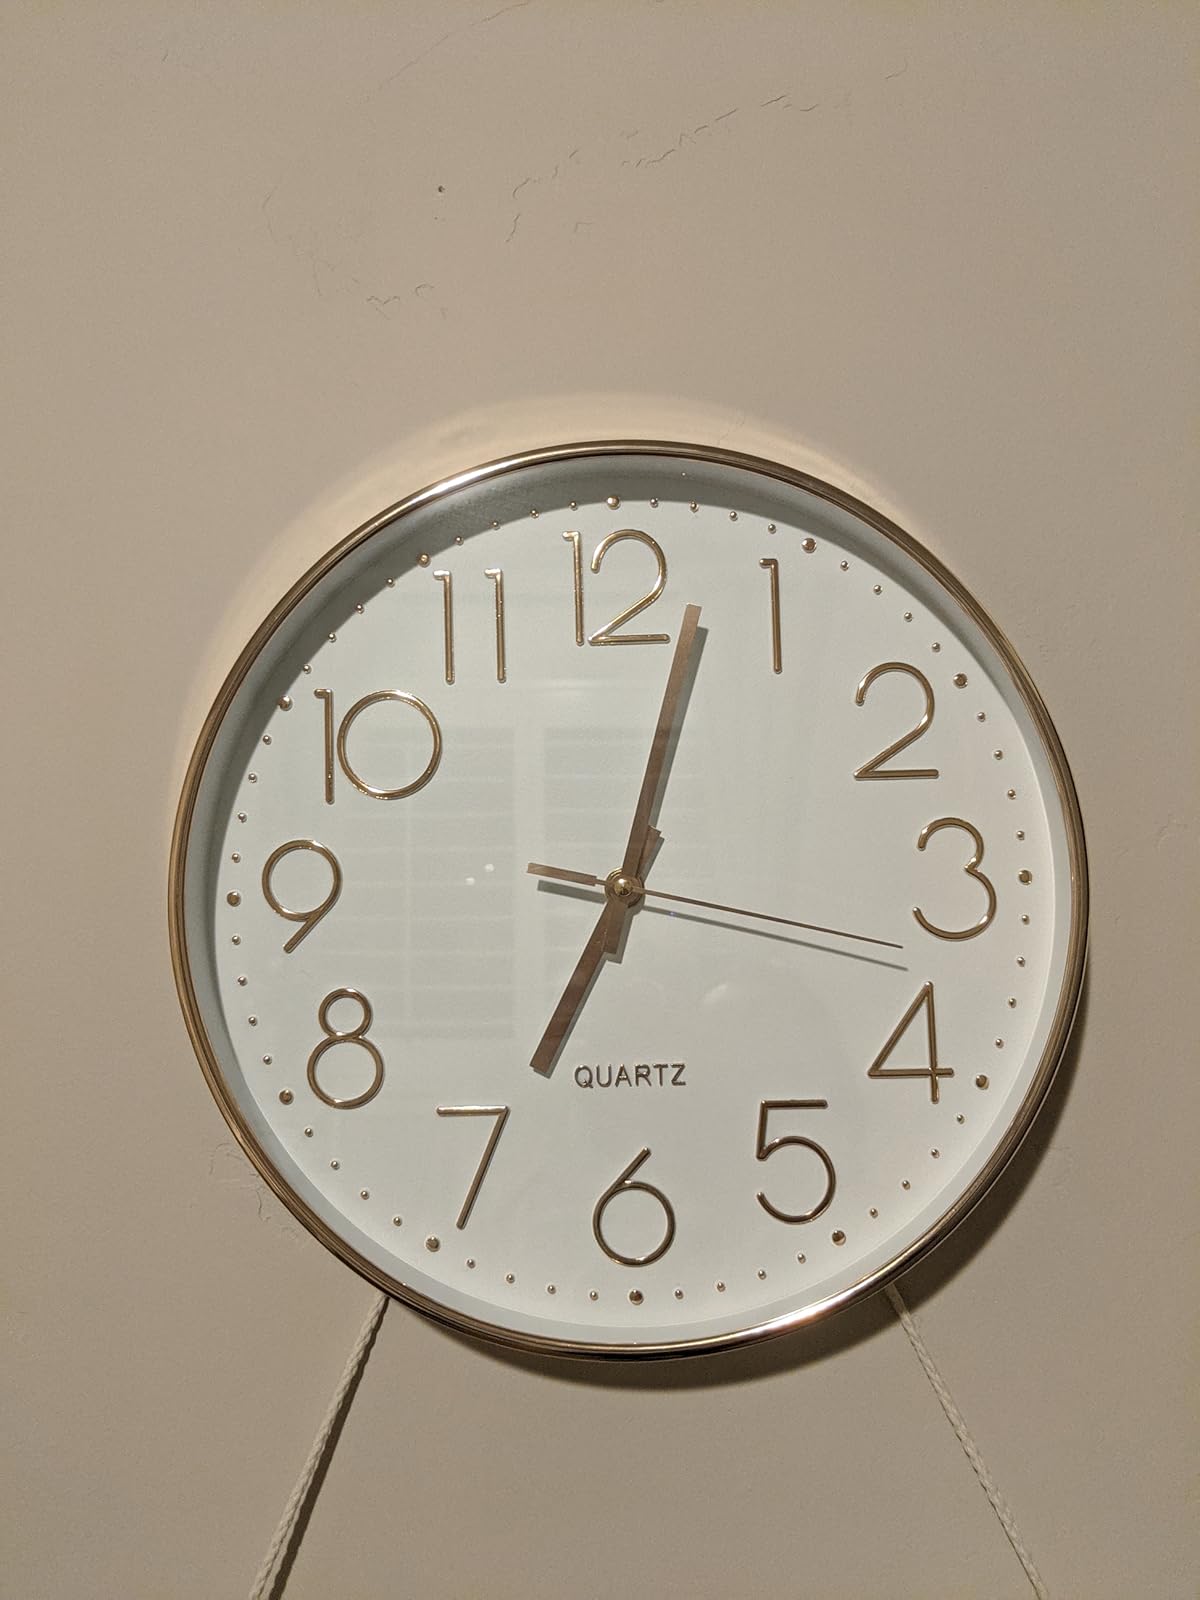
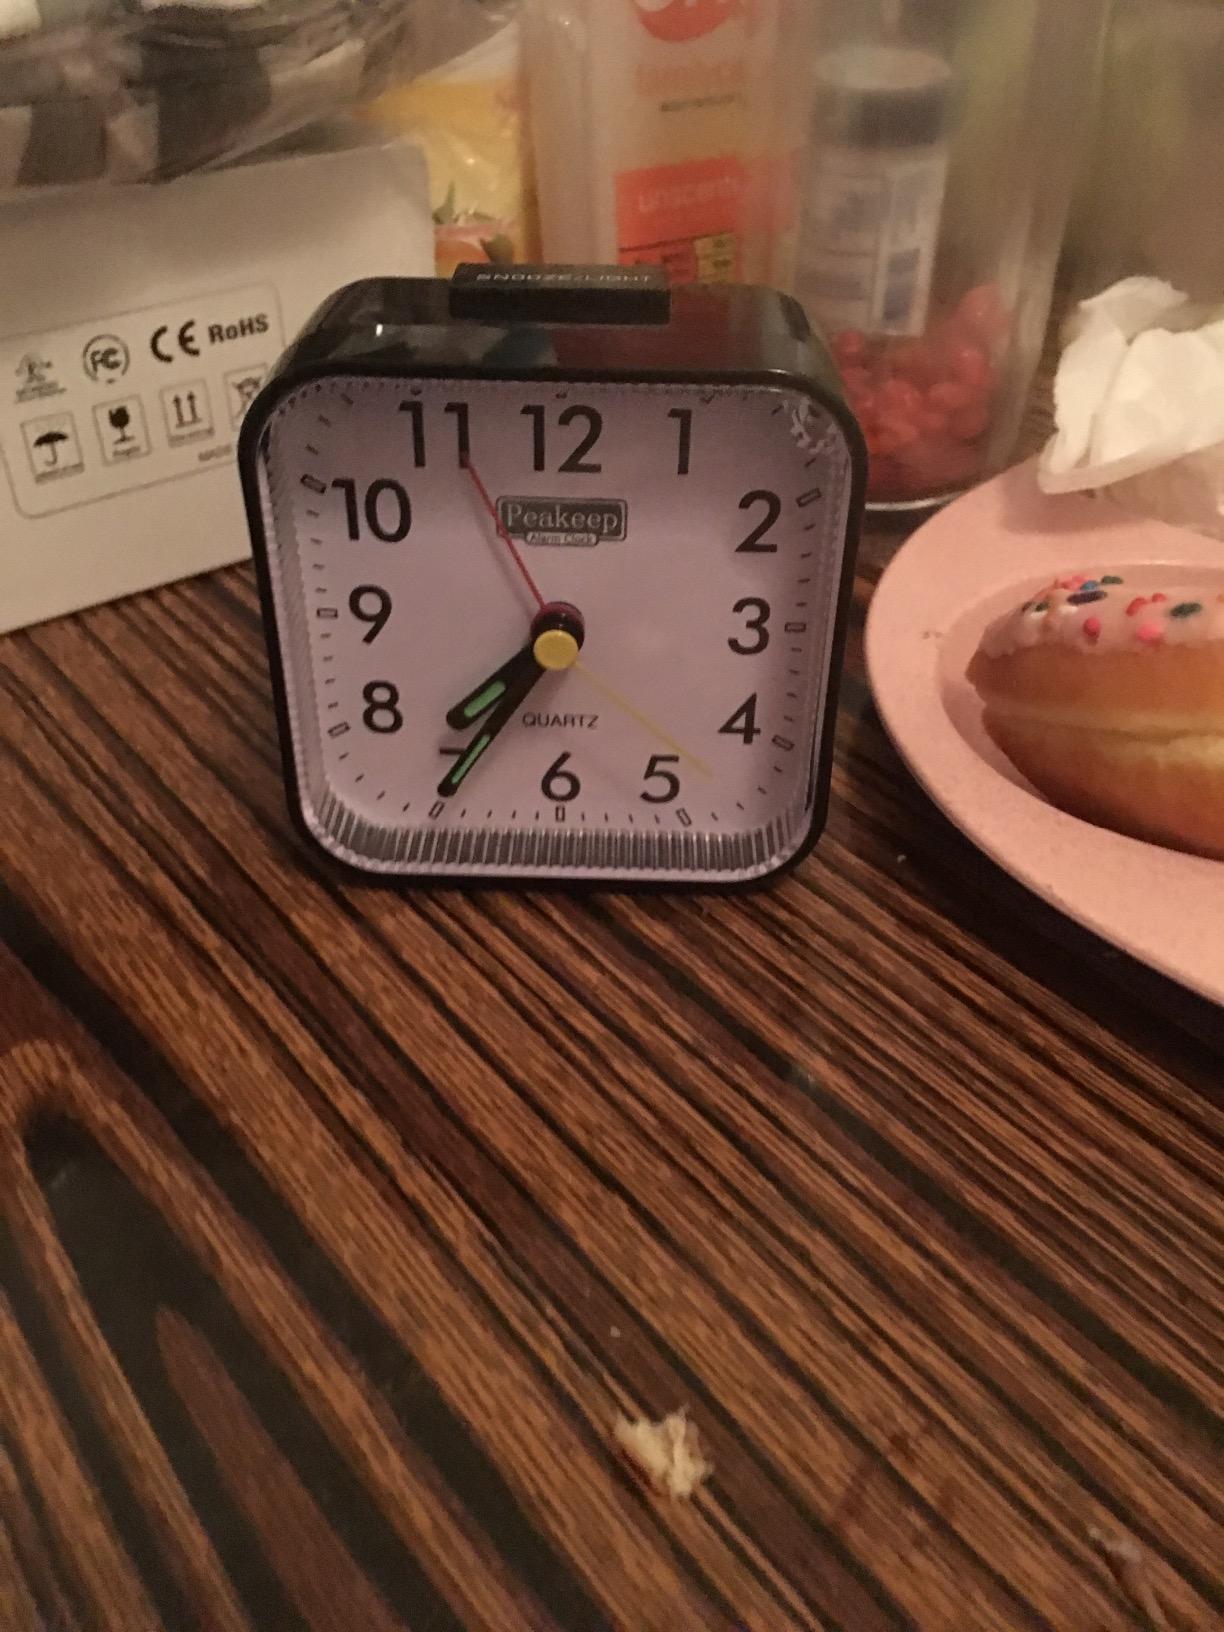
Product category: clock
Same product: no